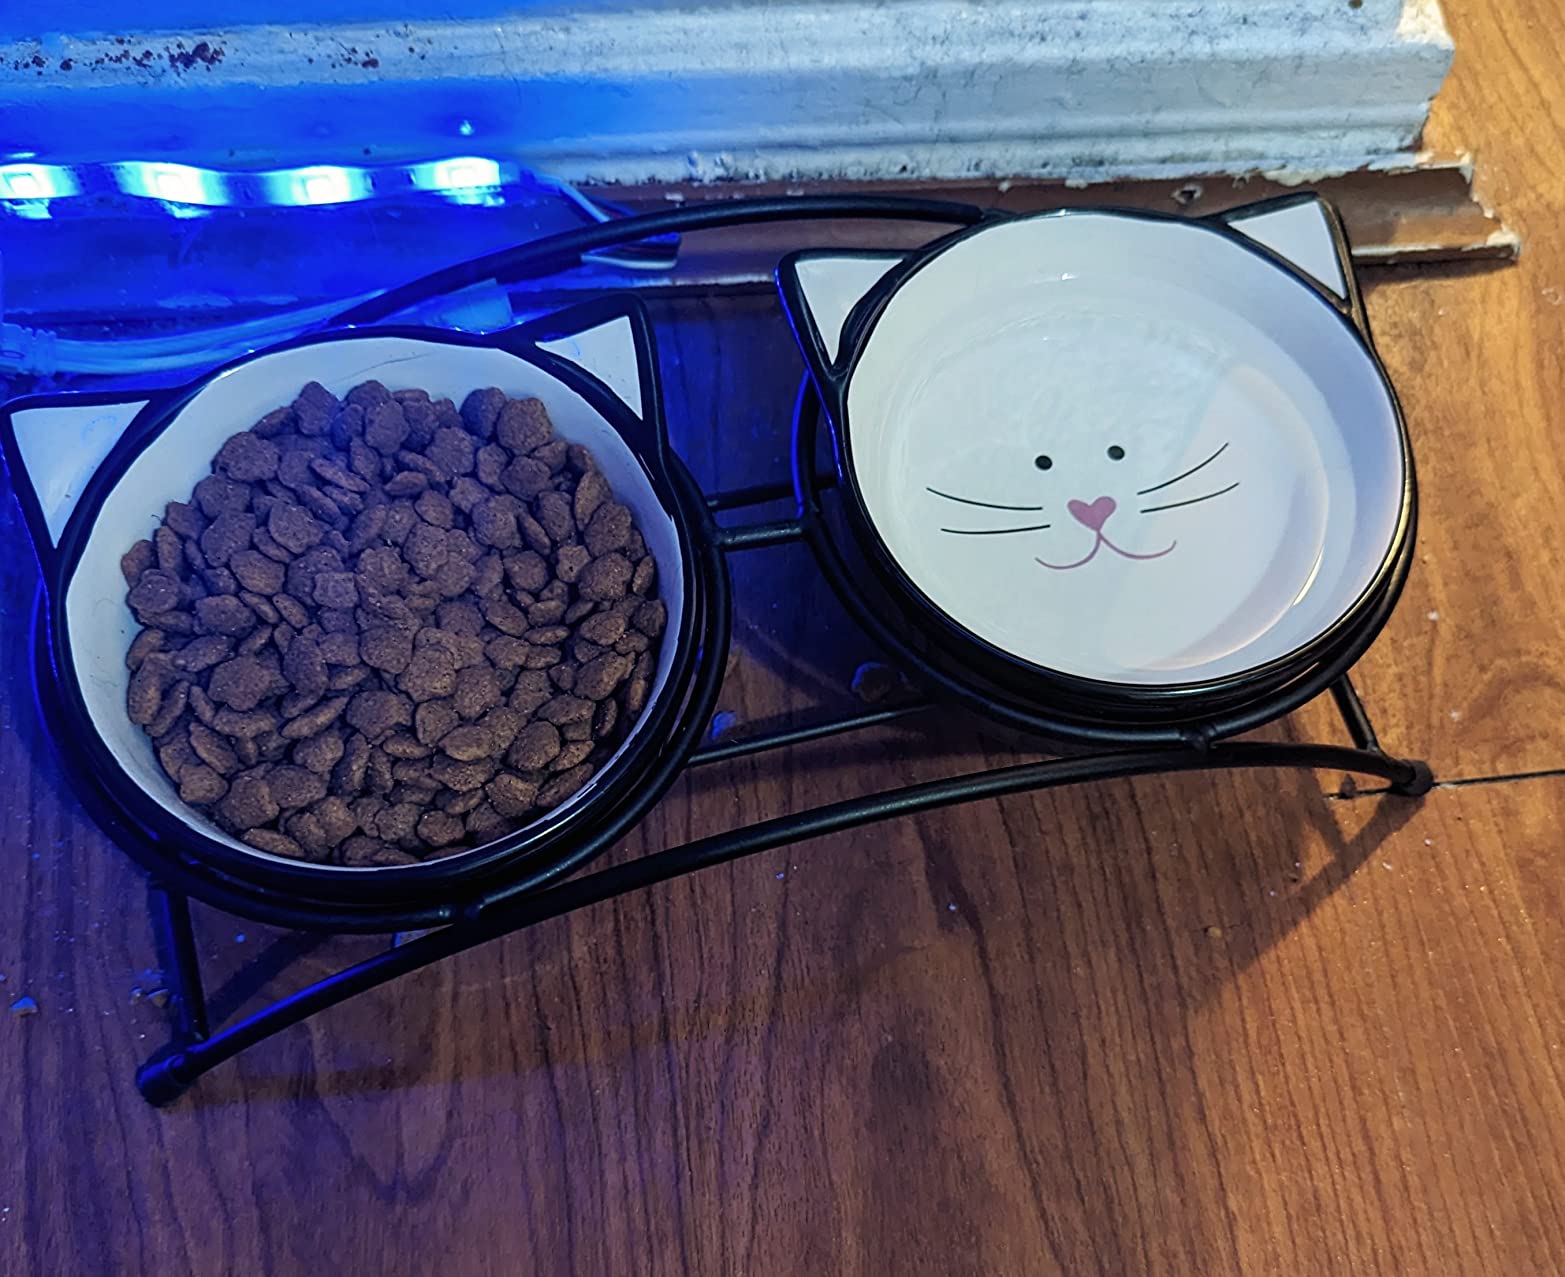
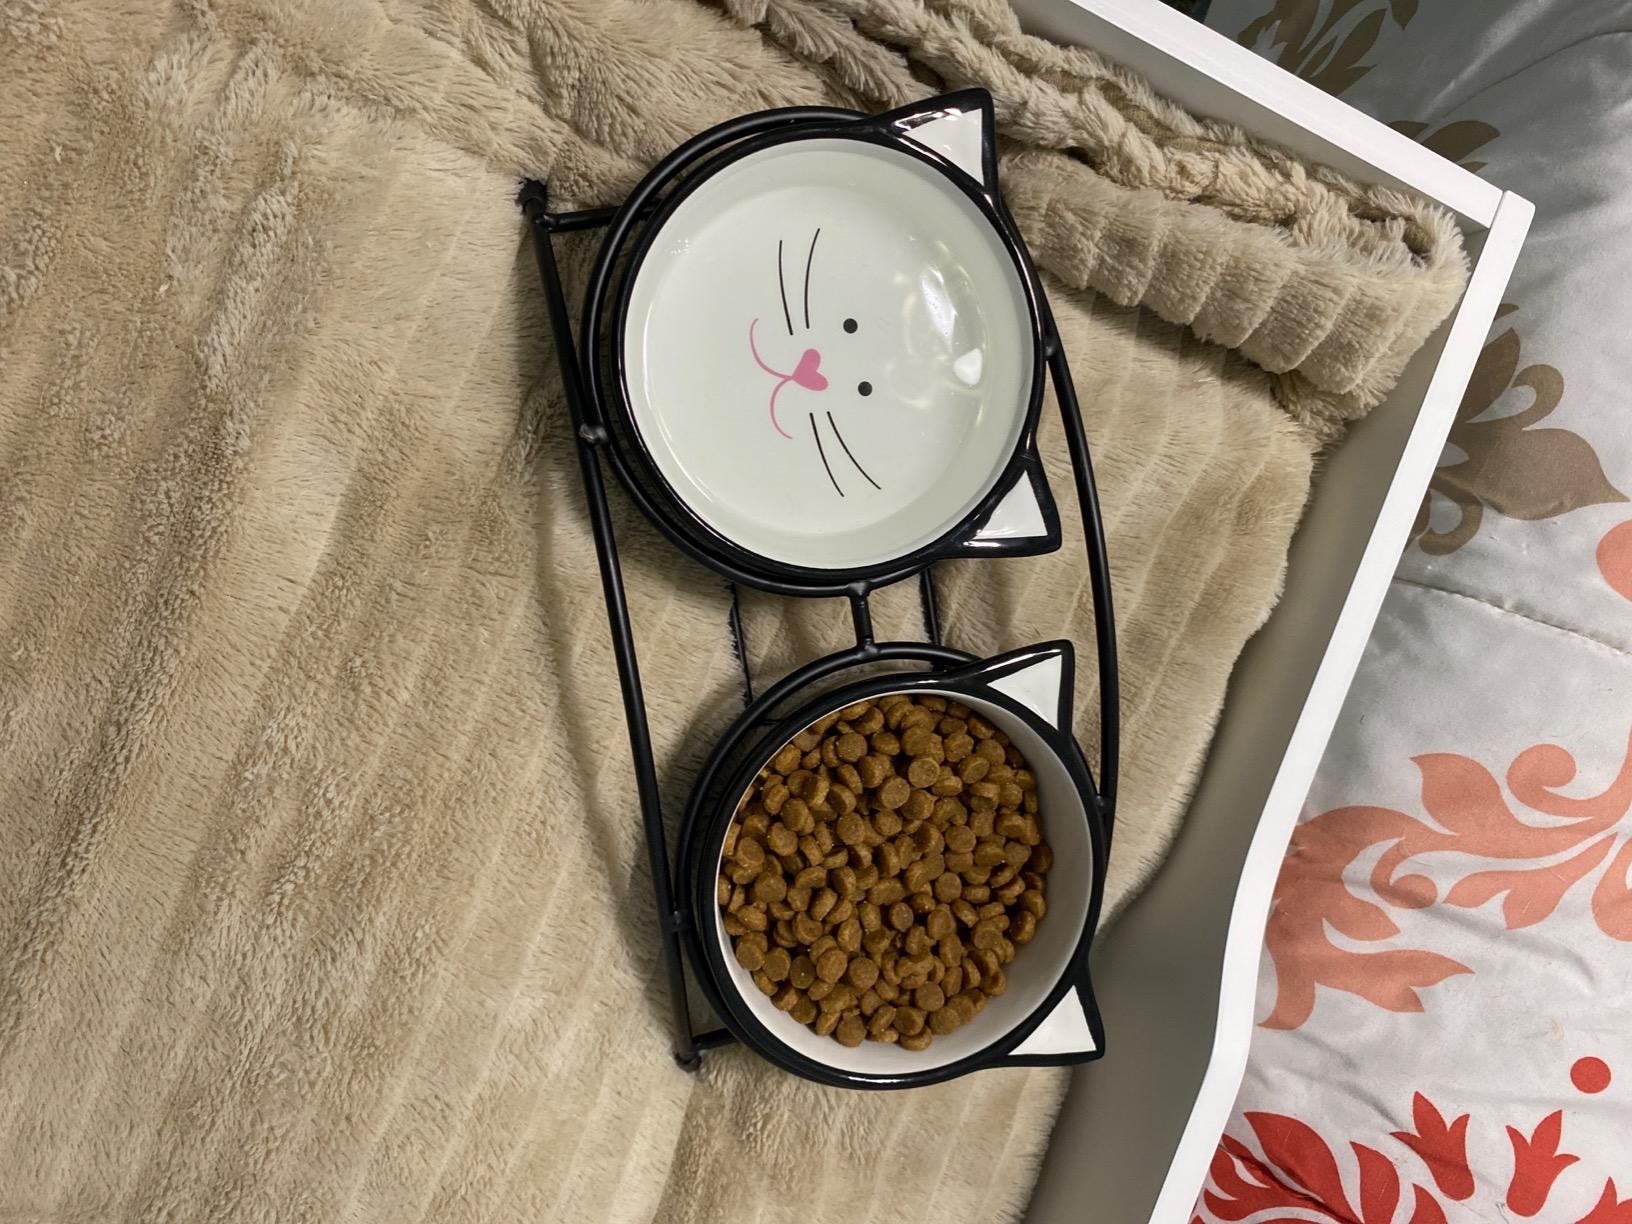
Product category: items_bowl
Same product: yes